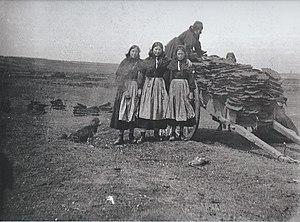
Ramassage de bouses séchées dans la lande à Ouessant par trois jeunes filles (photographie de Charles Grimbert, vers 1900, musée de Bretagne, Rennes).
Ouessant /wɛsɑ̃/, en breton : Eusa /ˈøsa/, est une commune insulaire du département du Finistère, dans la région Bretagne, constituée pour l'essentiel par l'île d'Ouessant dans l'océan Atlantique. Le bourg d'Ouessant s'appelle Lampaul. Ses habitants sont appelés les Ouessantins. Ouessant fait partie du parc naturel régional d'Armorique et du parc naturel marin d'Iroise.